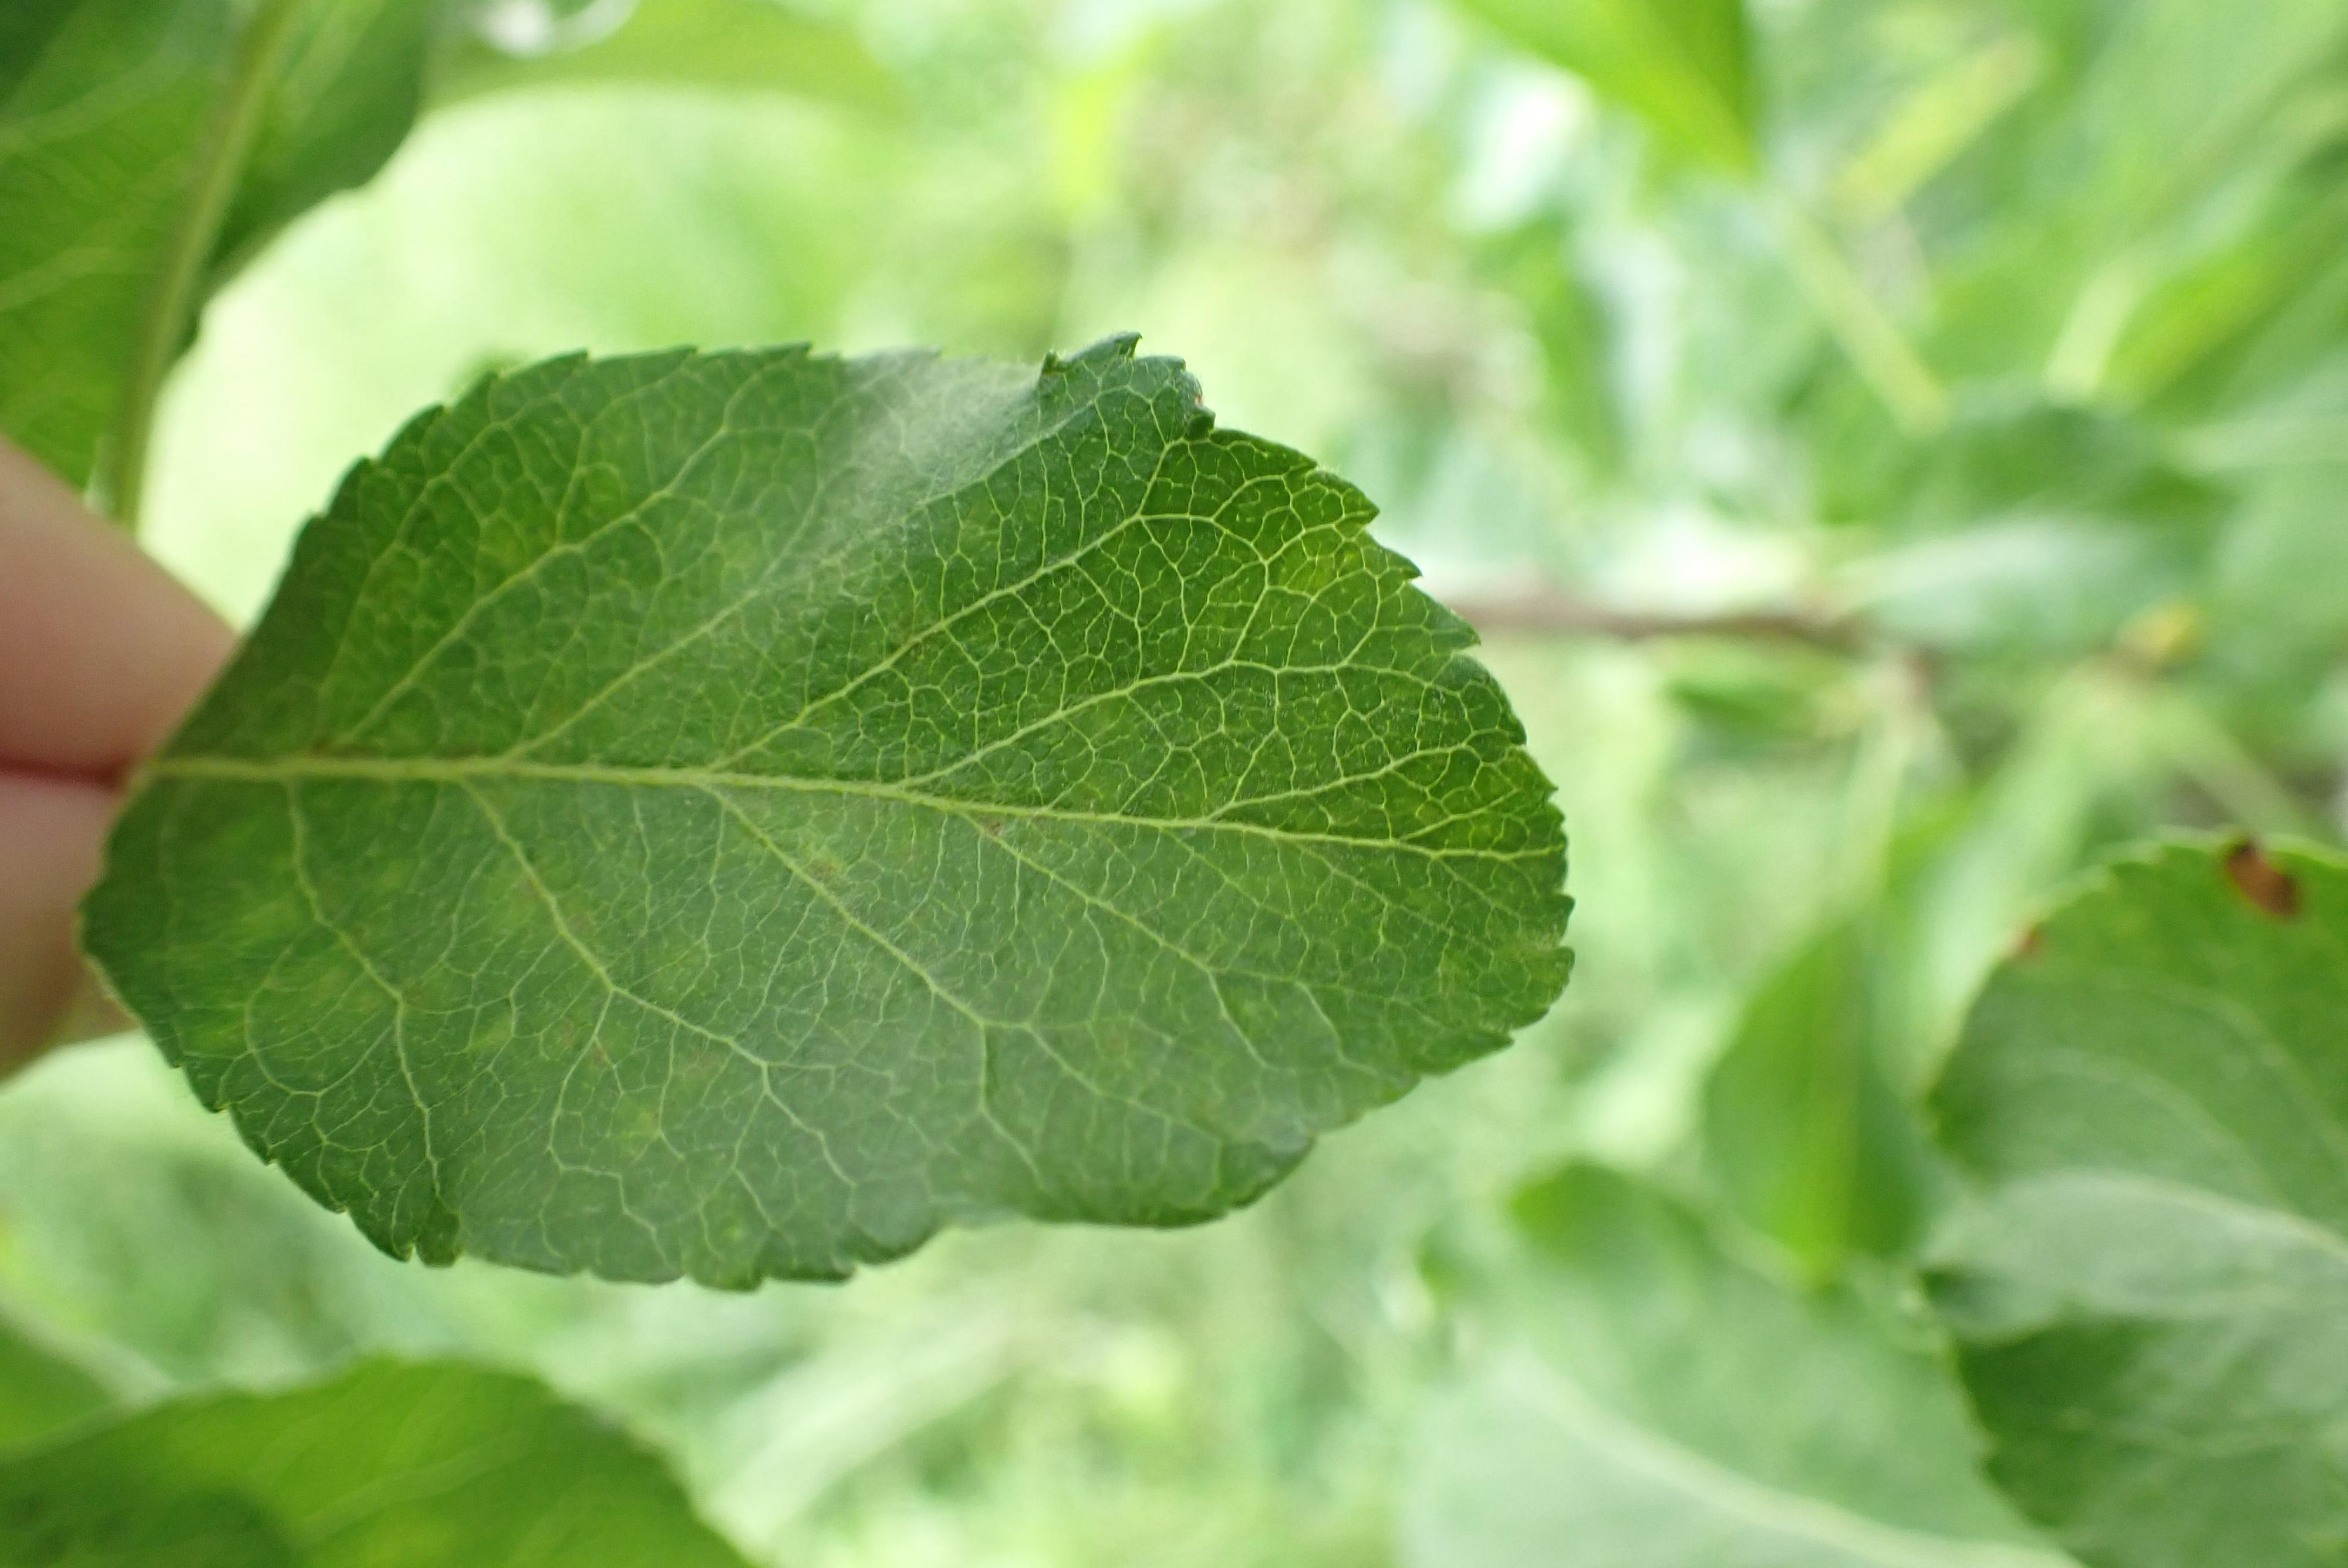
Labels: scab